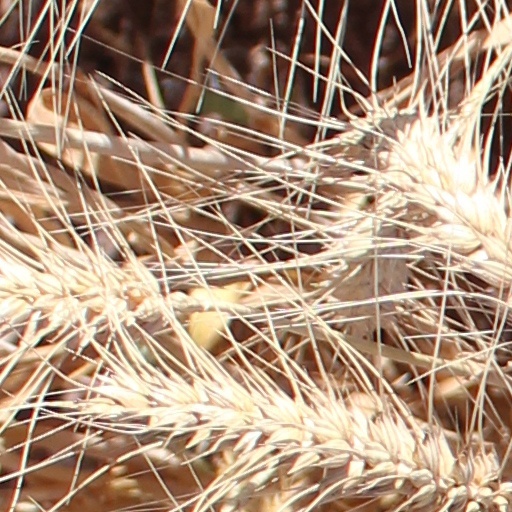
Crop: wheat